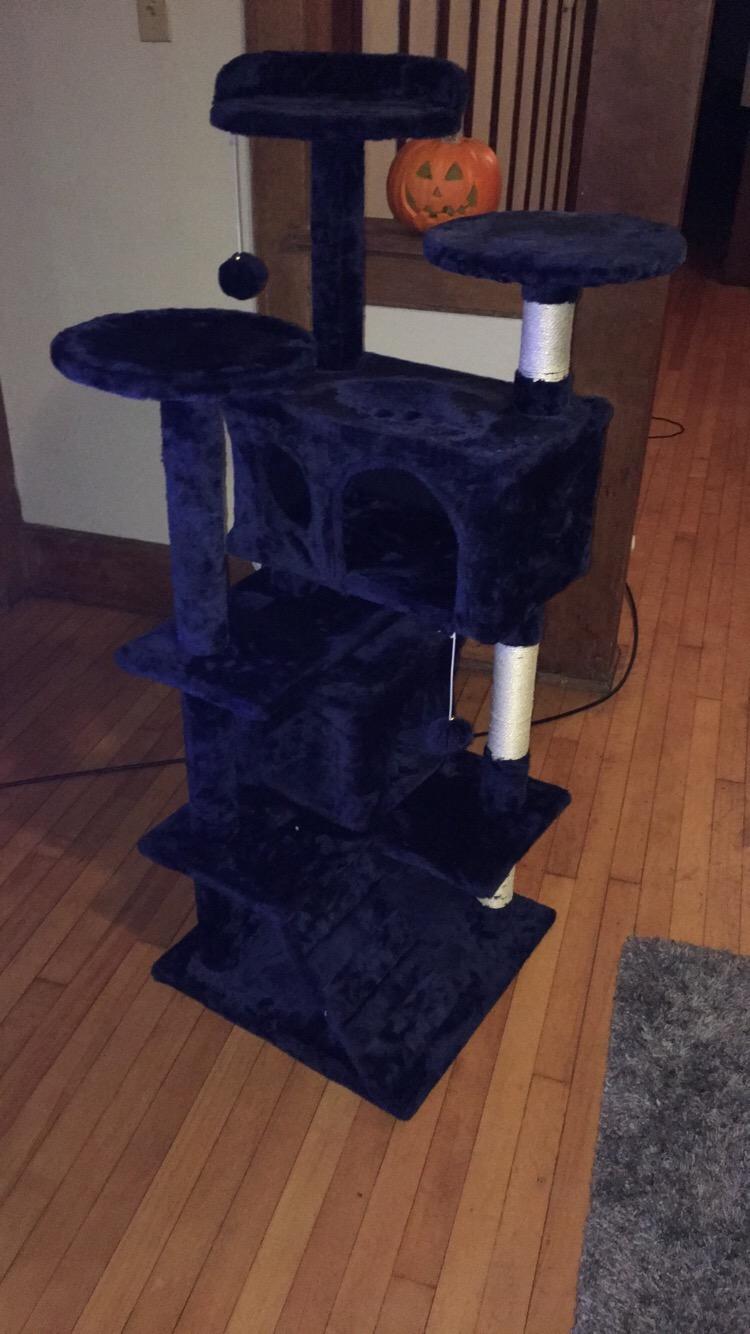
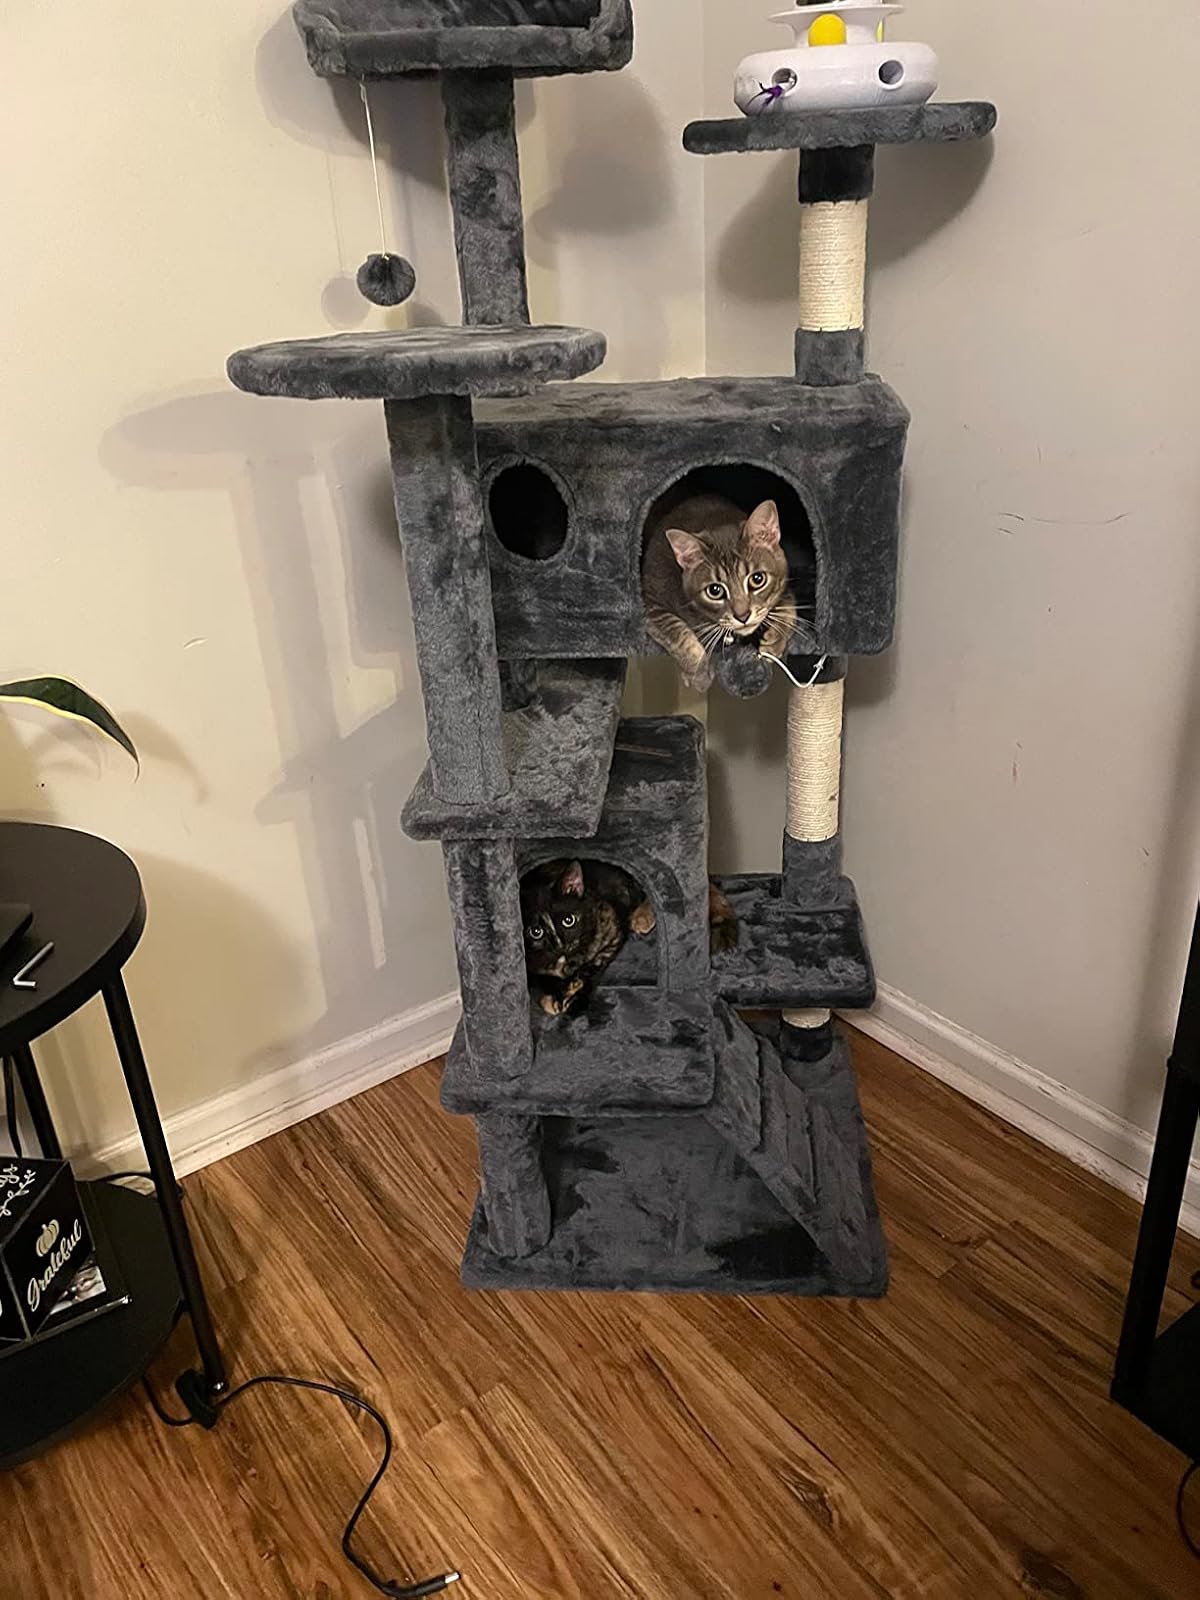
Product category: items_cat tree
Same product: no